Steamboat

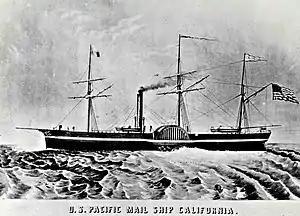
SS California (1848), the first paddle steamer to steam between Panama City and San Francisco—a Pacific Mail Steamship Company ship.

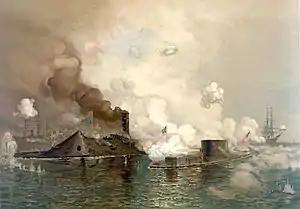
Chromolithograph depicting the "Monitor" and the "Merrimack"

The era of the steamboat in the United States began in Philadelphia in 1787 when John Fitch (1743–1798) made the first successful trial of a 45-foot (14-meter) steamboat on the Delaware River on 22 August 1787, in the presence of members of the United States Constitutional Convention. Fitch later (1790) built a larger vessel that carried passengers and freight between Philadelphia and Burlington, New Jersey on the Delaware. His steamboat was not a financial success and was shut down after a few months service, however this marks the first use of marine steam propulsion in scheduled regular passenger transport service.